Homebush, New South Wales

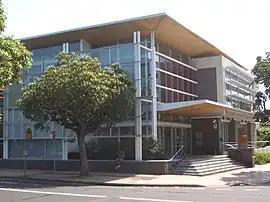
Library, Rochester Street in 2007

Homebush is a suburb in the Inner West of Sydney in the state of New South Wales, Australia. It is located 12 kilometres west of the Sydney central business district, in the local government area of the Municipality of Strathfield.